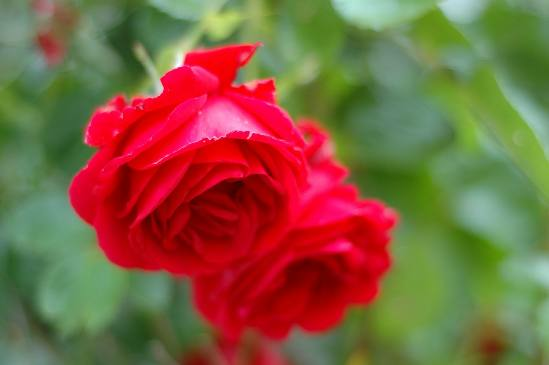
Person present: No